Isaac Le Maire

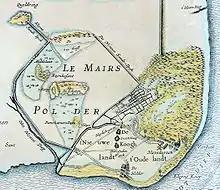
Le Mairs polder near Den Helder. Map from 1641 by Claes Jansz. Visscher. (view from the north)

Isaac Le Maire (c. 1558 in Antwerp – September 20, 1624 in Egmond aan den Hoef) was a Dutch entrepreneur, investor, and a sizeable shareholder of the Dutch East India Company (VOC). He is best known for his constant strife with the VOC, which ultimately led to the discovery of Cape Horn.